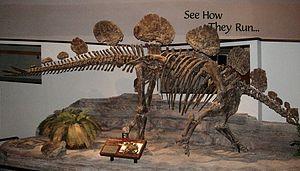
Hesperosaurus est un genre éteint de dinosaures herbivores stégosauriens ayant vécu du Kimméridgien au Tithonien, deux étages du Jurassique supérieur, il y a environ 155,7 à 150,8 millions d'années et dont les fossiles ont été trouvés dans l'état du Wyoming aux États-Unis. Ils proviennent de la partie inférieure de la formation de Morrison, et par conséquent un âge un peu plus ancien que les stégosaures « classiques » de Morrison.